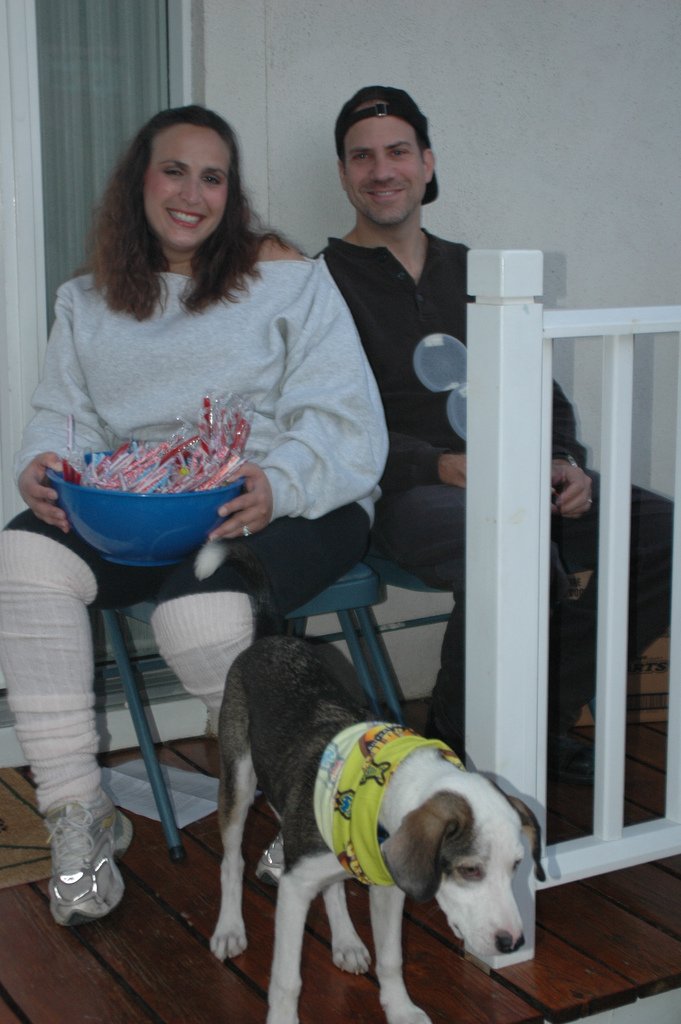
Label: not_food